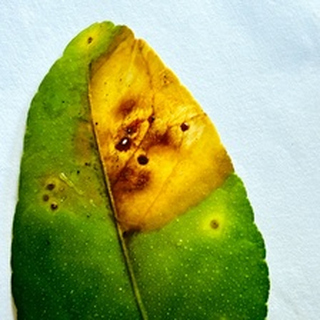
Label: lemon_citrus_canker